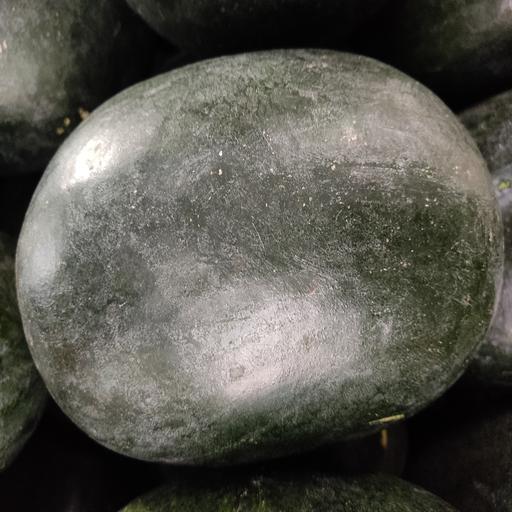
Crop type: Watermelon